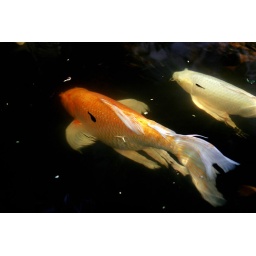
A fish pond in Li'ilani Village Shopping Center. The orange fish above is actually quite large (about 20 inches in length)